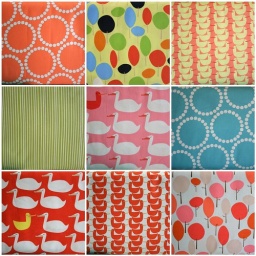
red letter day by lizzy house